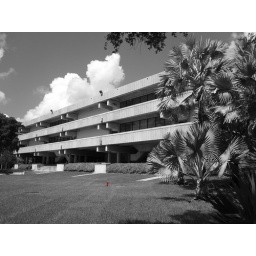
stark building in BW w/little red hydrant